Quinapoxet River Bridge

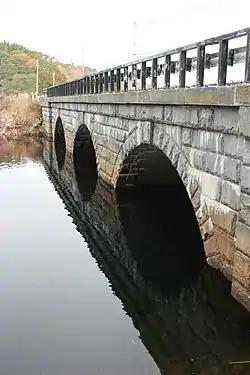

The Quinapoxet River Bridge is a historic bridge in West Boylston, Massachusetts, USA, carrying Thomas Street over the Quinapoxet River near its mouth at the Wachusett Reservoir. It is a concrete bridge faced in ashlar stone and was built in 1903 as part of the reservoir's construction. The bridge uses unusual construction methods designed to make it appear like an aqueduct, in a manner similar to the Ash Street Bridge in Weston, built at the time of the construction of the Weston Aqueduct.